Answer in natural language. How many FloorLamps are visible in the scene? Choose between the following options: 3, 4, 0, 1 or 2
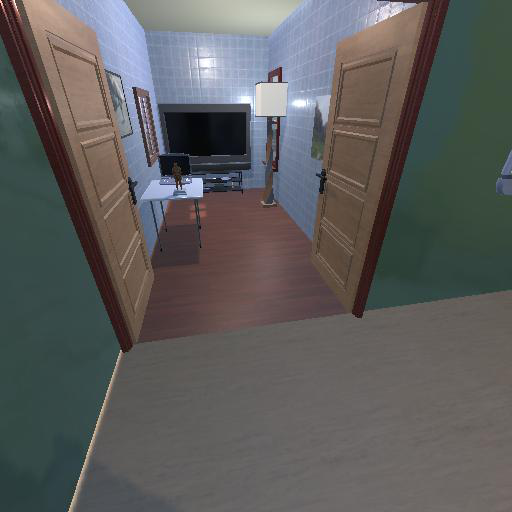
<answer>1</answer>